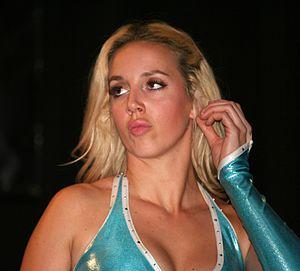
Chelsea Anne Green est une catcheuse canadienne. Elle est actuellement sous contrat avec la World Wrestling Entertainment. Elle commence sa carrière en 2014 au Canada et participe un an plus tard à WWE Tough Enough où elle remplace une catcheuse.